Charles Handfield Jones

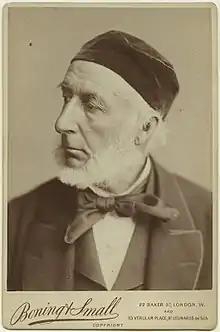
Charles Handfield Jones

The son of Captain Jones, R.N., he was born in Liverpool, 1 October 1818. He was one of Thomas Arnold's pupils at Rugby School, went on to Catharine Hall, Cambridge in 1837, and graduated B.A. in 1840. After study at St. George's Hospital, London, he took the degree of M.B. at Cambridge in 1843, but never proceeded to that of M.D.